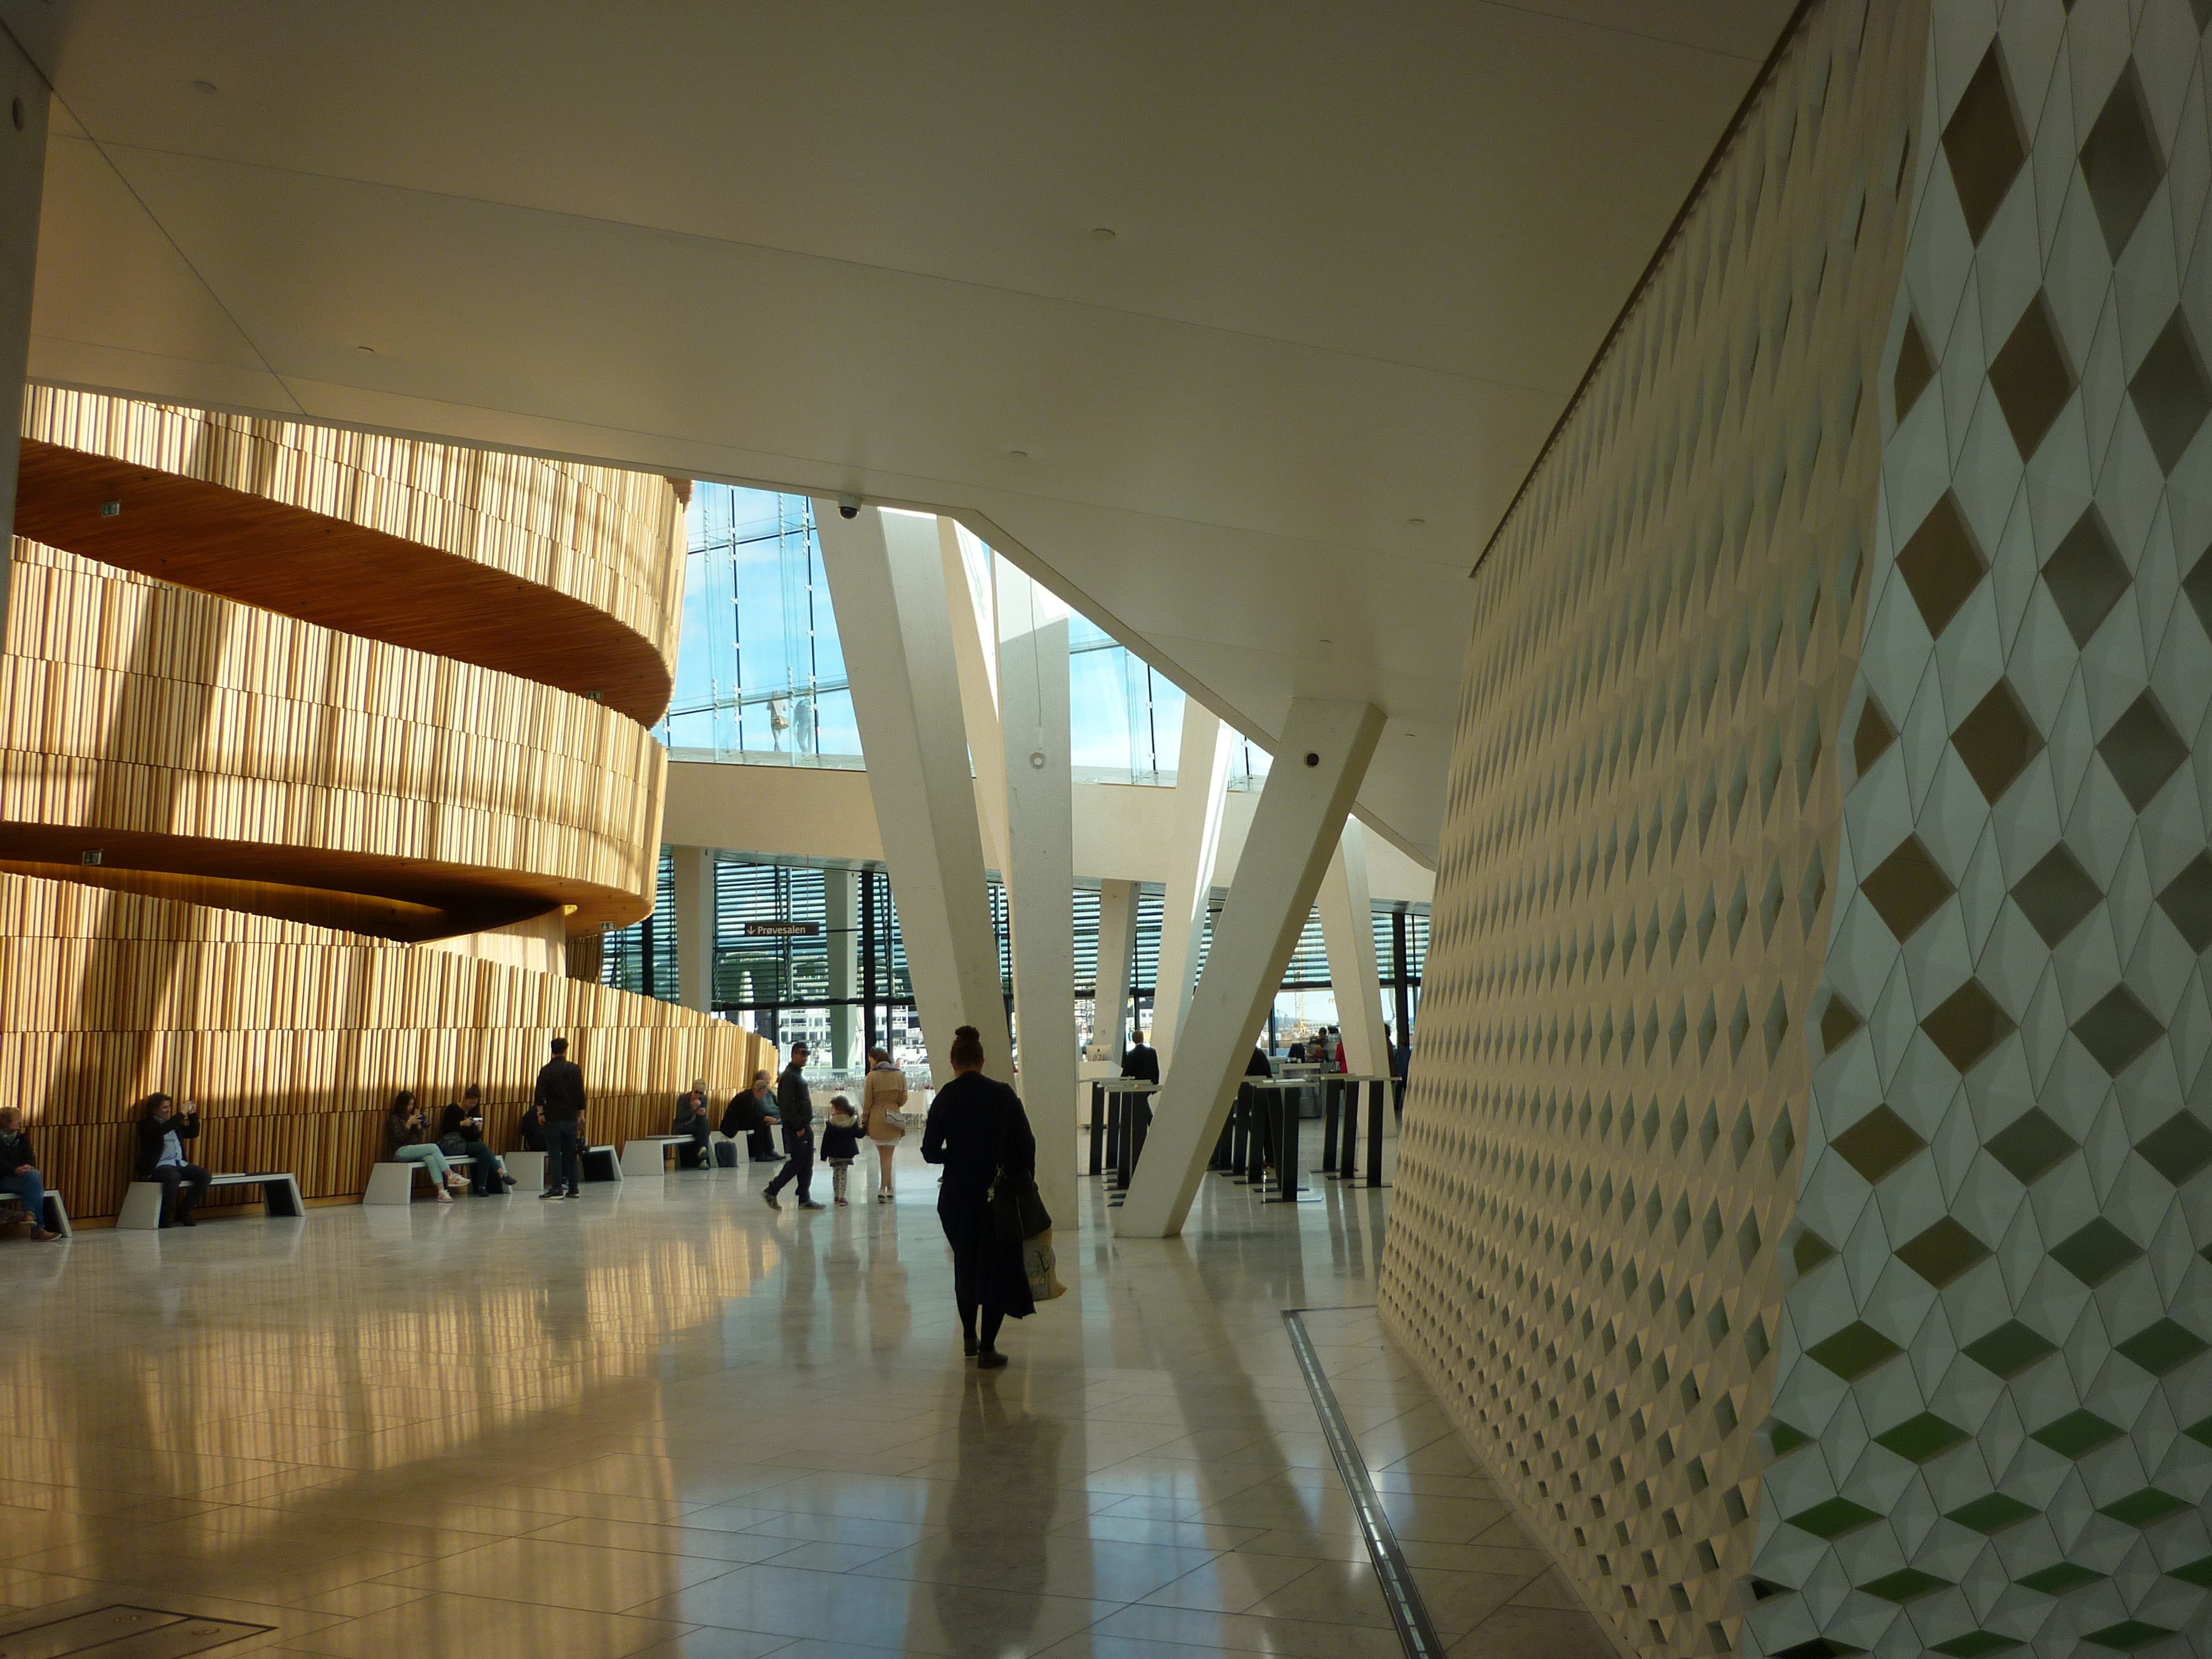
architecture, building, museum, hall, opera house, human, modern, interior design, tourists, tourist attraction, headquarters, norway, oslo, art gallery